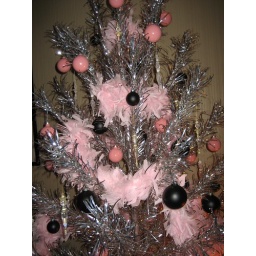
Vintage silver Christmas tree trimmed in black and pink.